History of Notre Dame Fighting Irish football

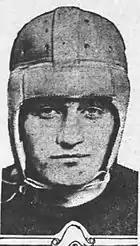
Roger Kiley

John Mohardt led the 1921 Notre Dame team to a 10–1 record with 781 rushing yards, 995 passing yards, 12 rushing touchdowns, and nine passing touchdowns. Grantland Rice wrote that "Mohardt could throw the ball to within a foot or two of any given space" and noted that the 1921 Notre Dame team "was the first team we know of to build its attack around a forward passing game, rather than use a forward passing game as a mere aid to the running game." Mohardt had both Eddie Anderson and Roger Kiley at end to receive his passes.